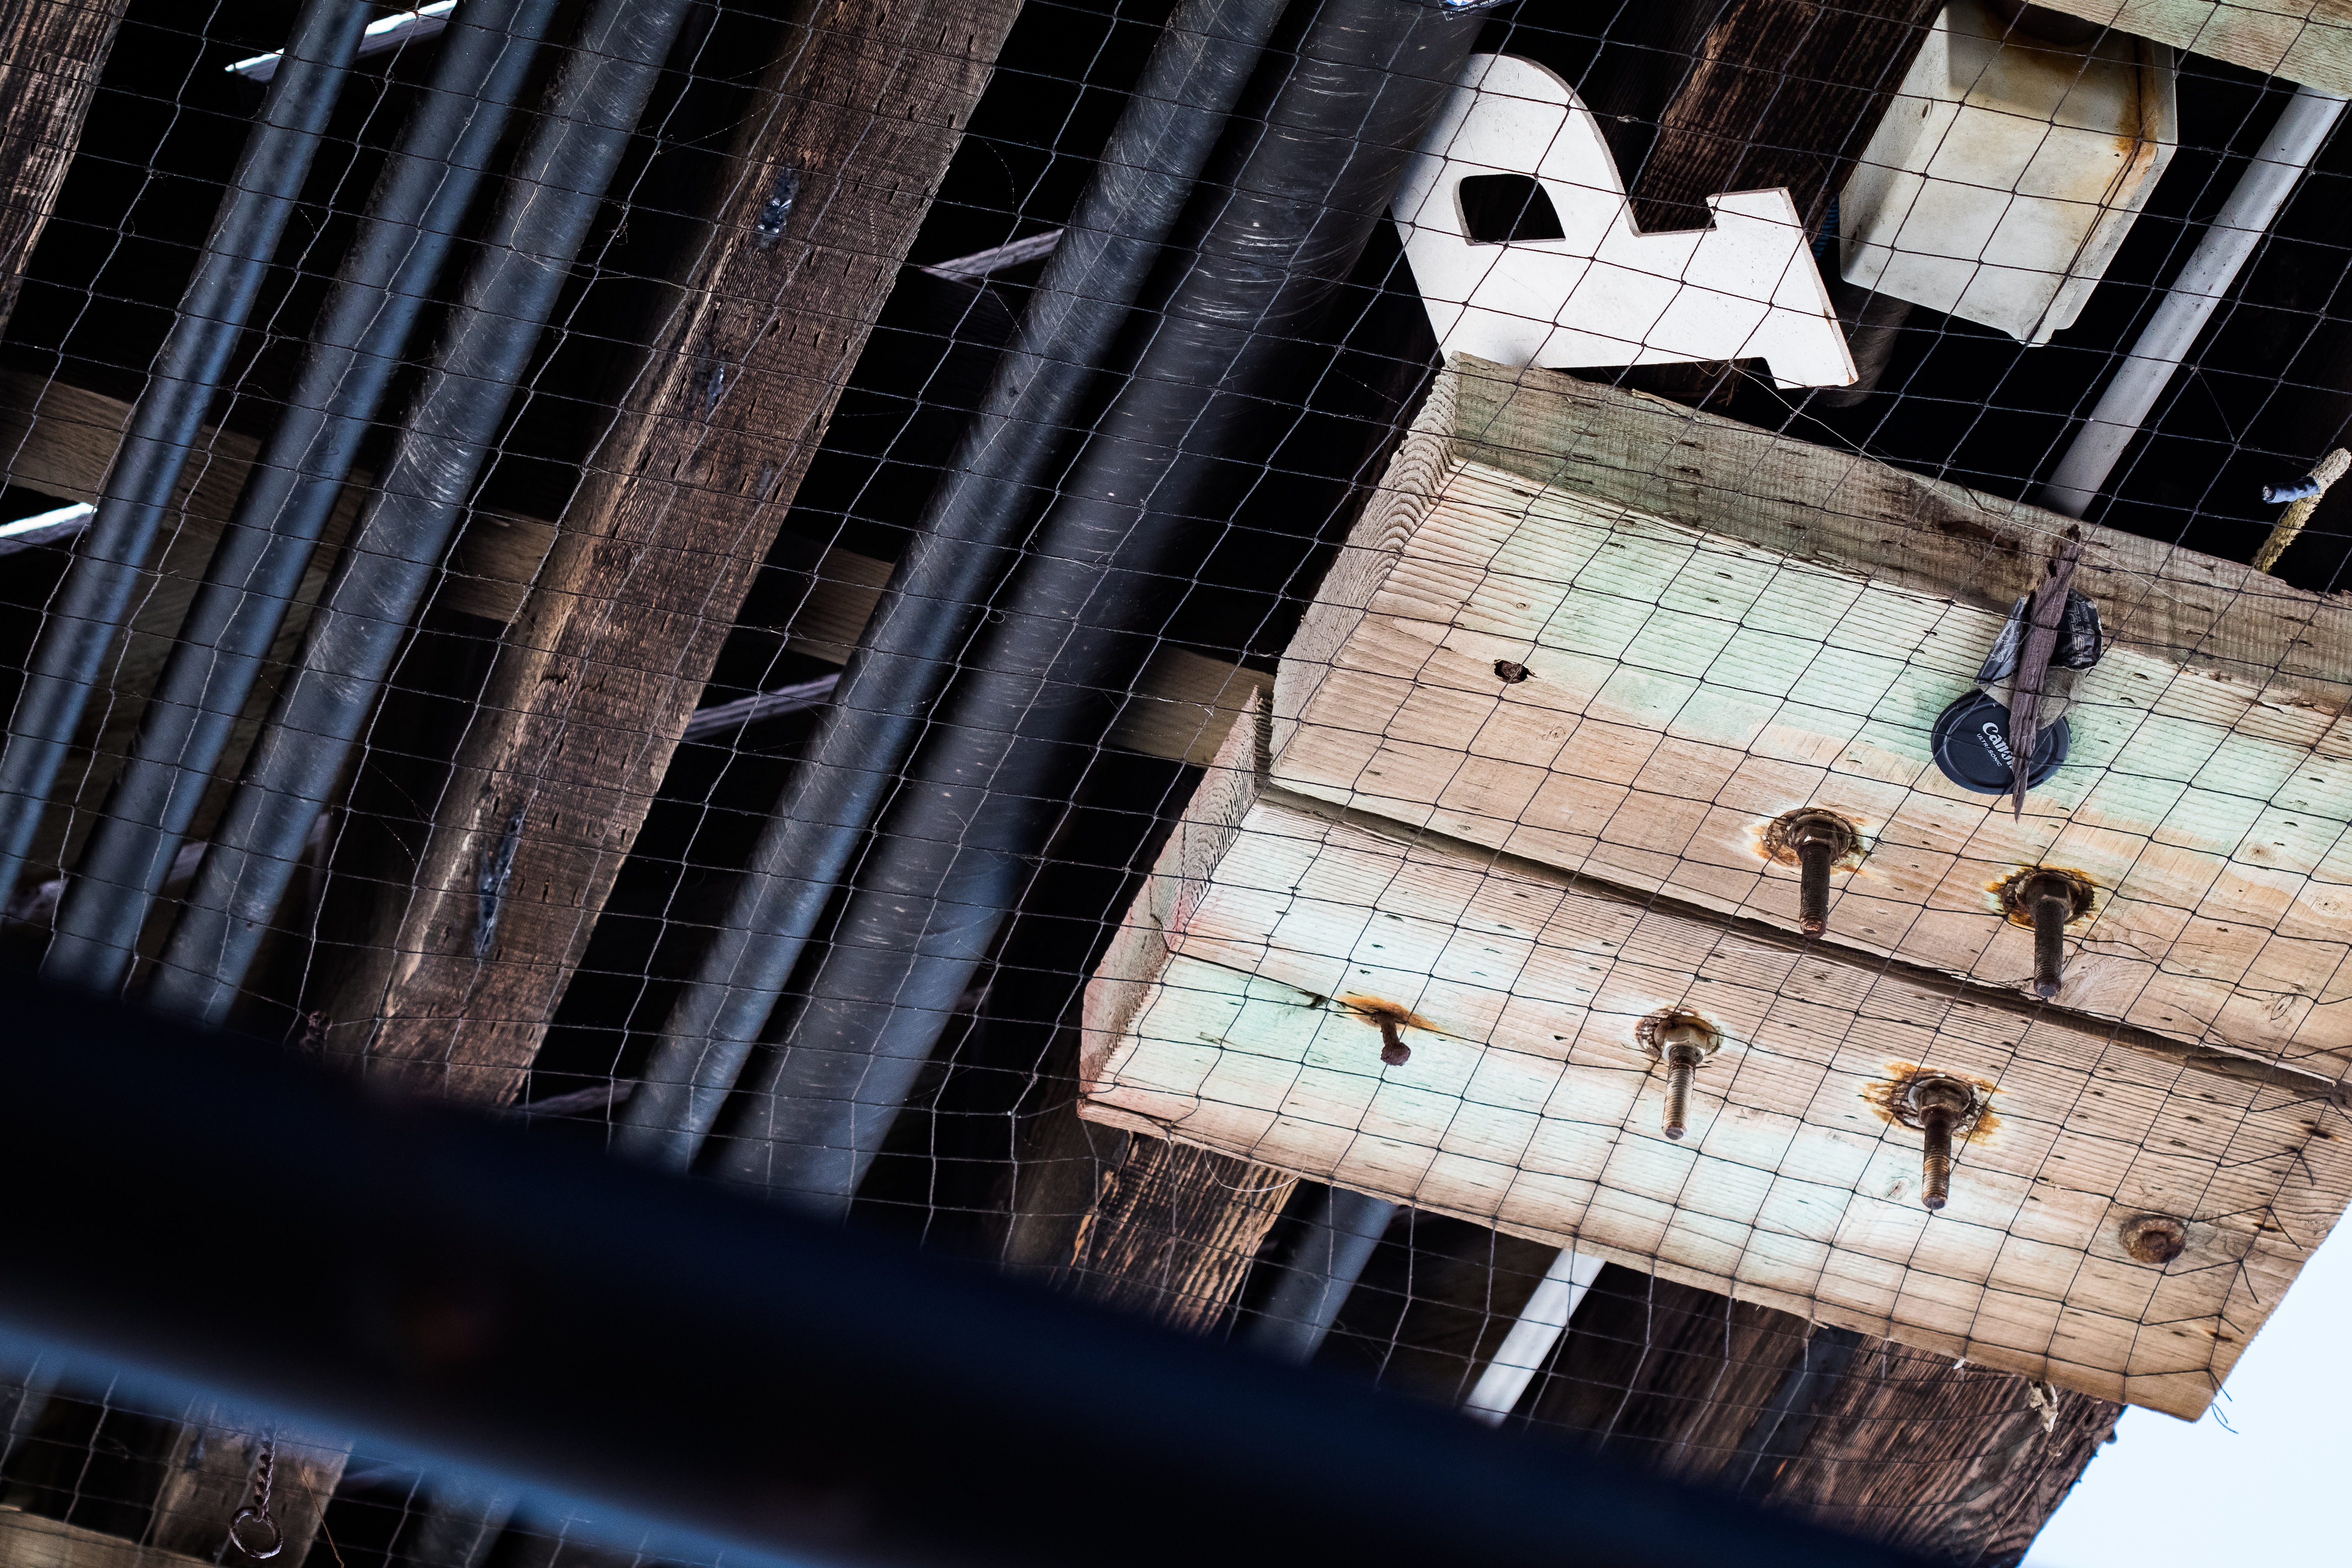
wood, guitar, color, blue, design, shape